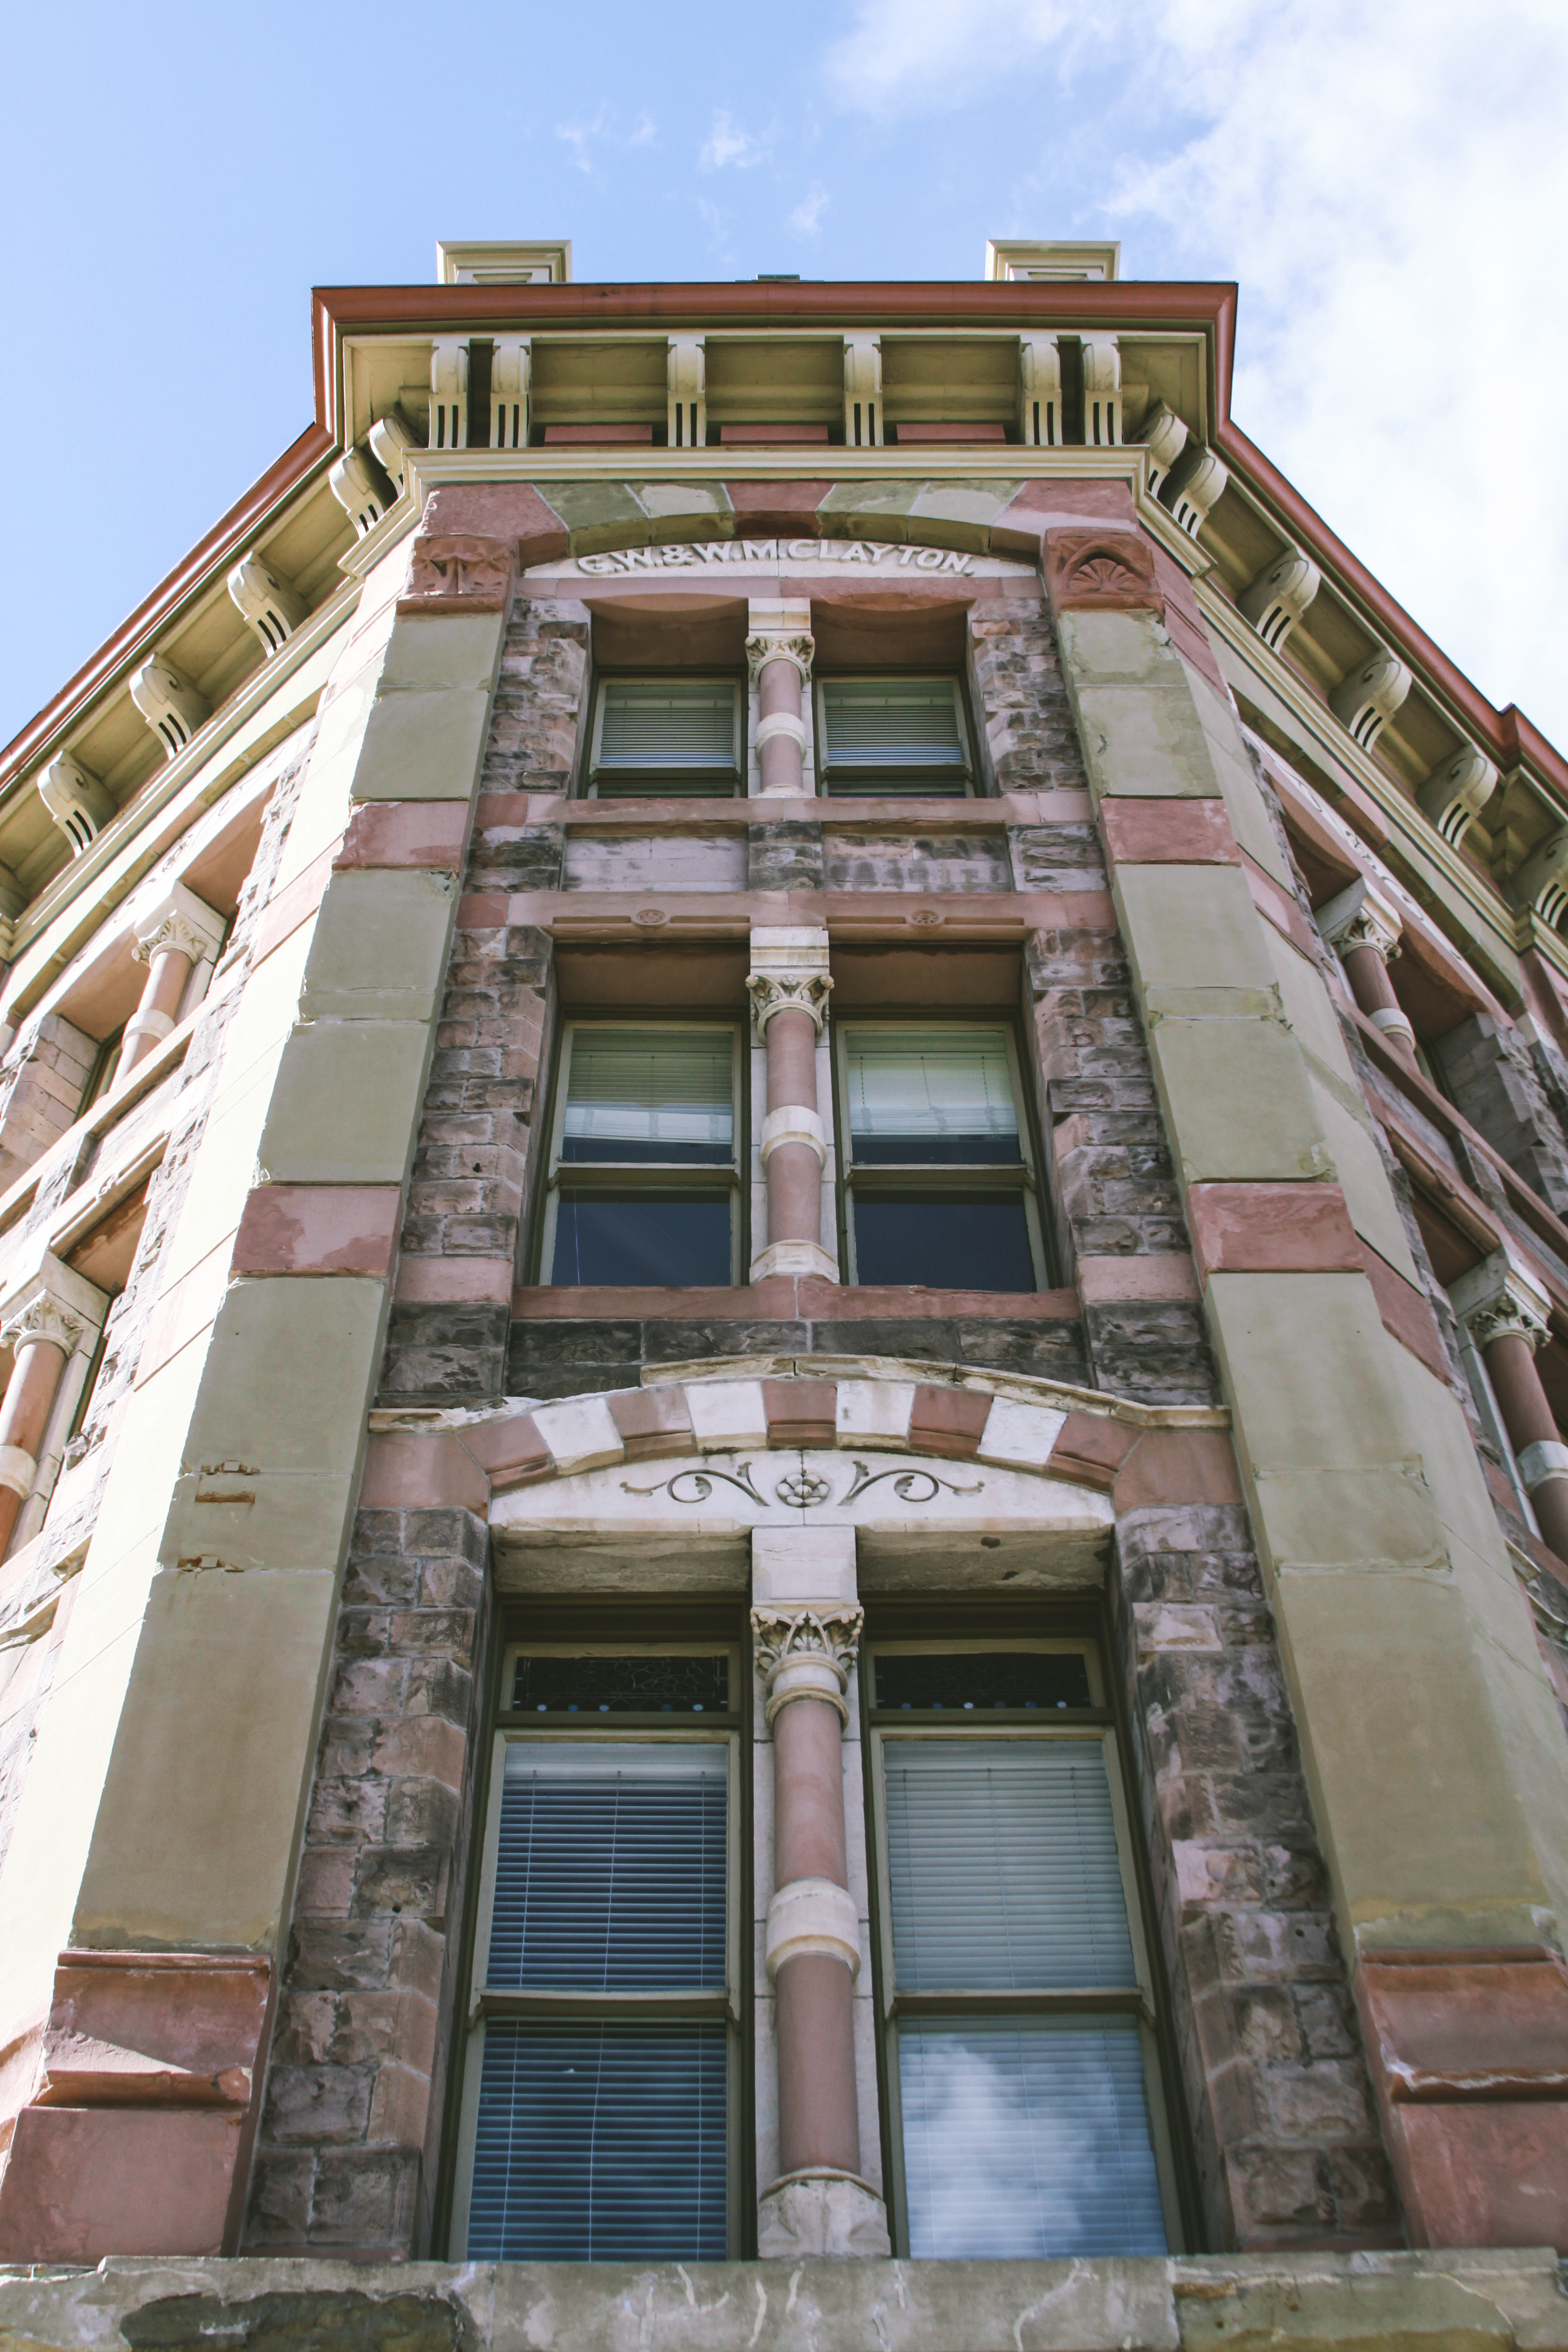
daytime, architecture, facade, window, property, wall, building, real estate, landmark, fixture, parallel, composite material, apartment, Material property, symmetry, molding, daylighting, sash window, brick